List of parks and gardens in Malta

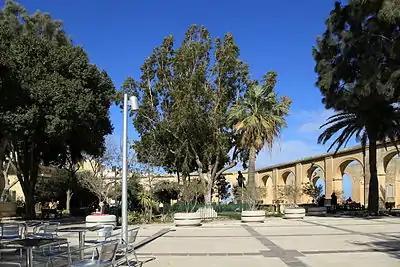
Upper Barrakka Gardens in Valletta

This is a list of parks and gardens, open to the general public, in Malta and Gozo by locality: